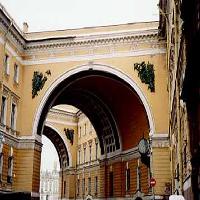
Weather: cloudy or overcast